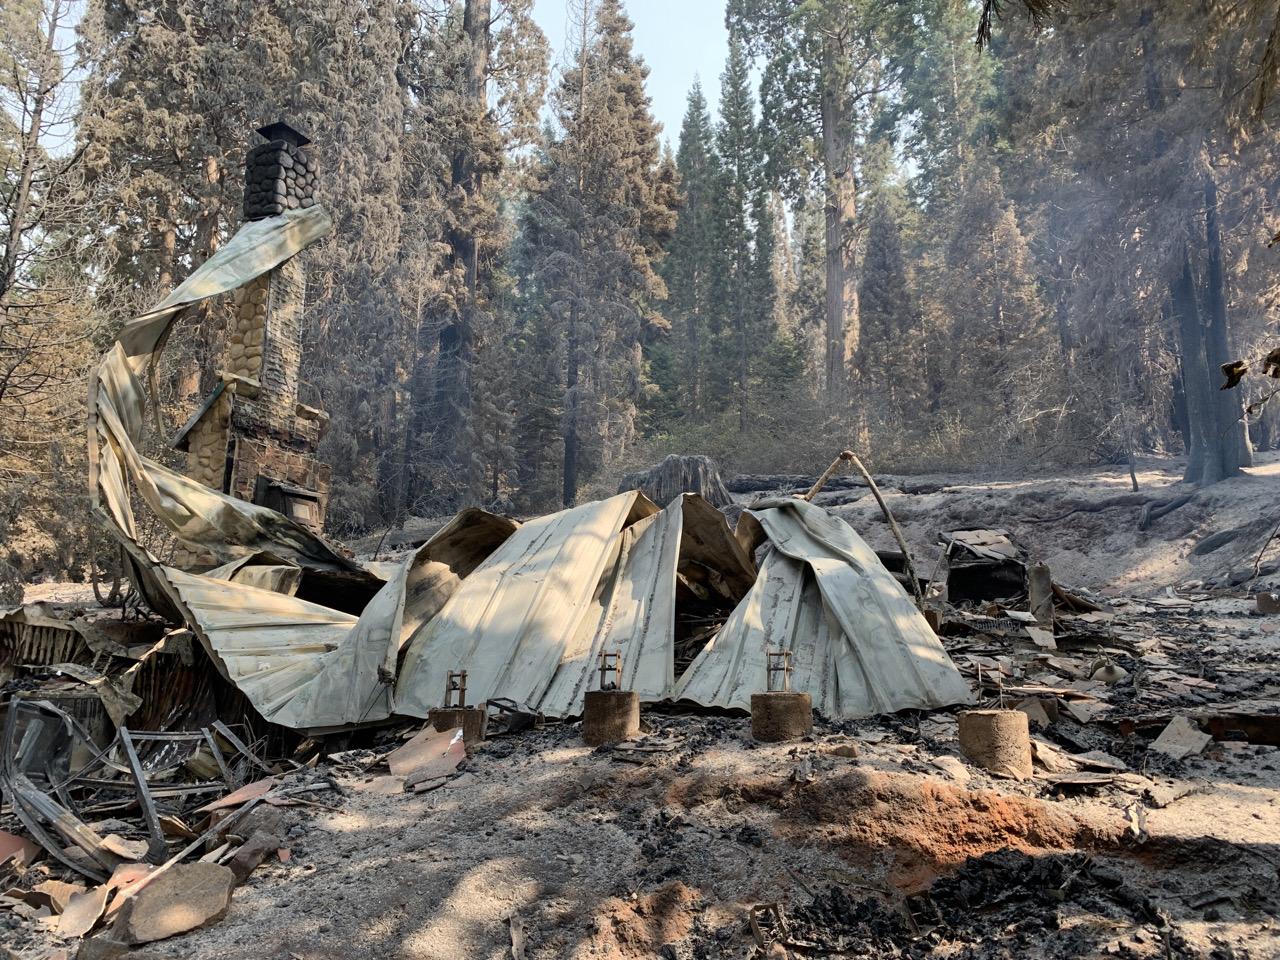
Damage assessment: destroyed